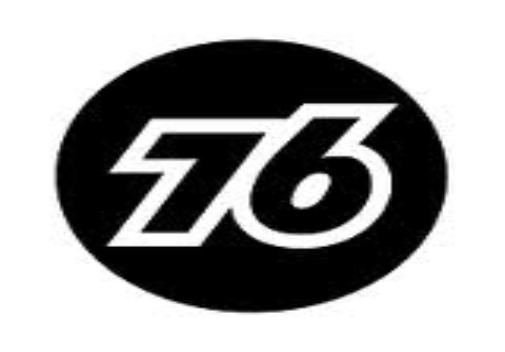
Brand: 76
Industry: Clothes